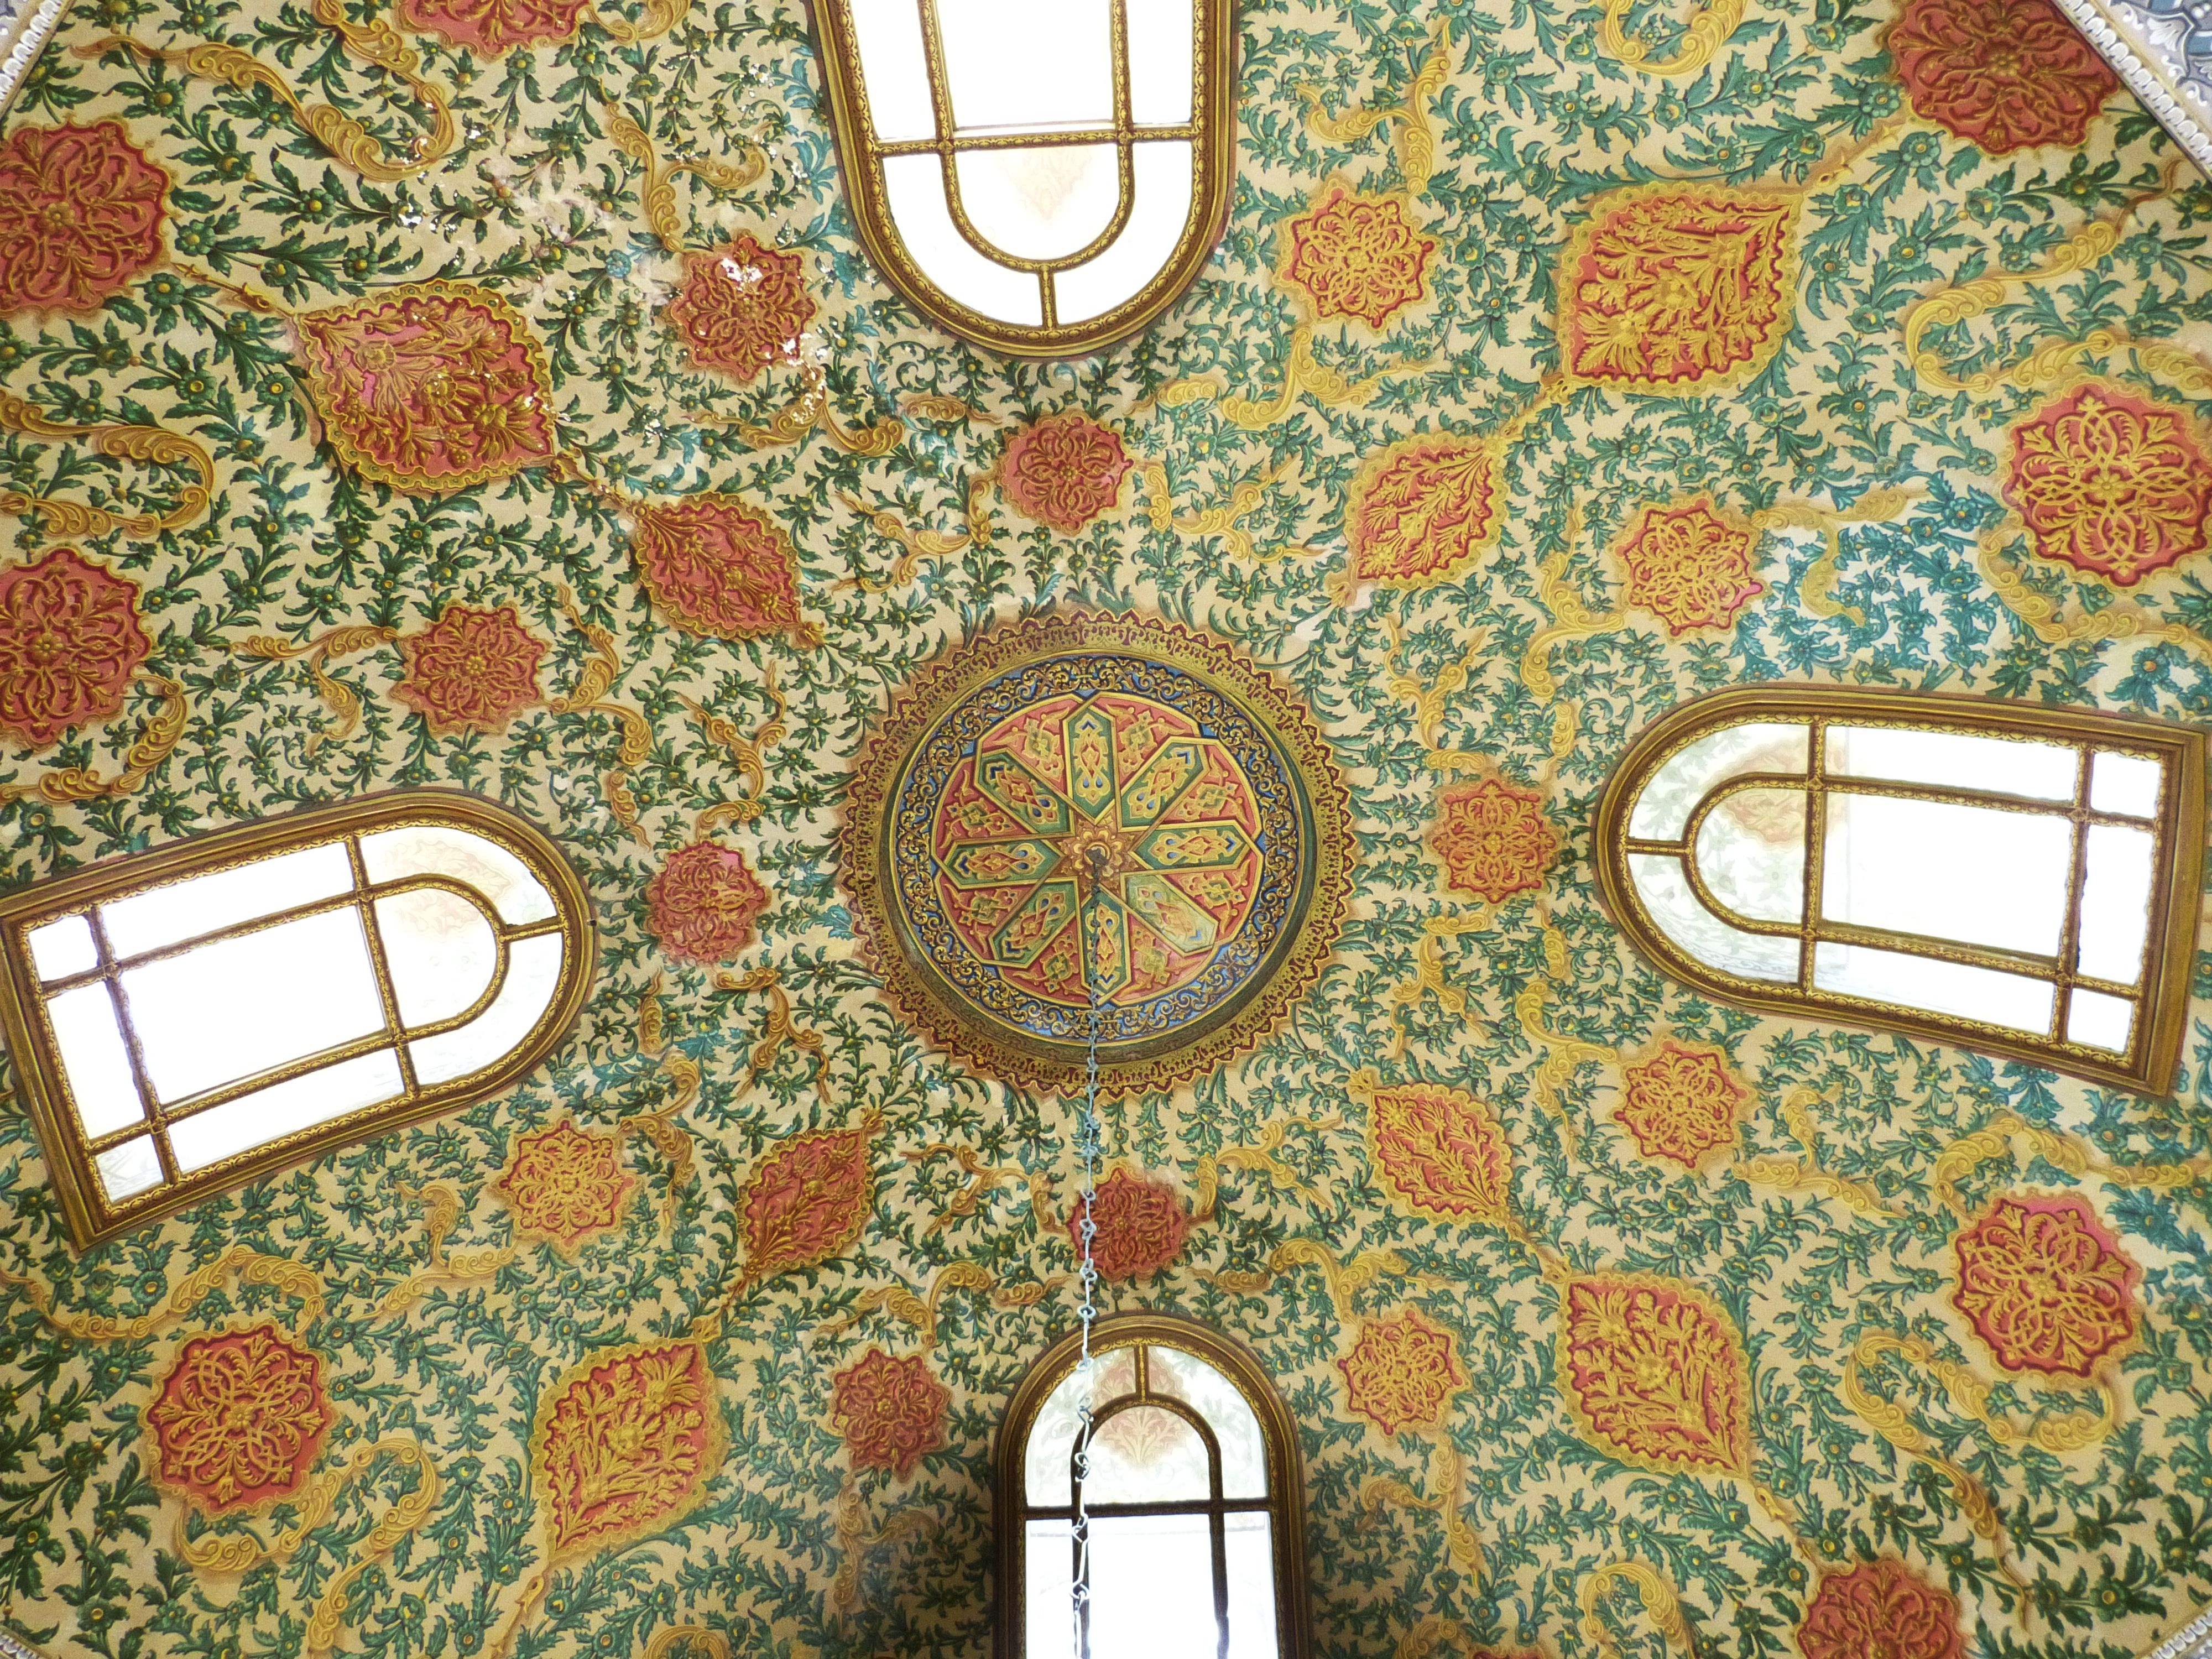
floor, window, palace, pattern, castle, circle, textile, art, design, turkey, symmetry, mosaic, istanbul, carpet, tapestry, dome, historically, sultan, flooring, topkapi